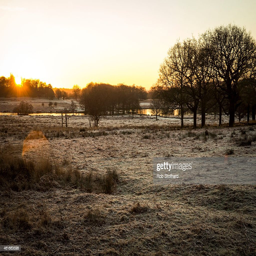
the ground is covered with the early morning frost .